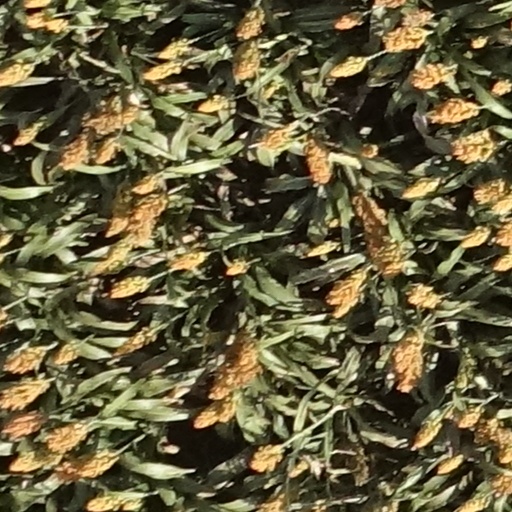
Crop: sorghum